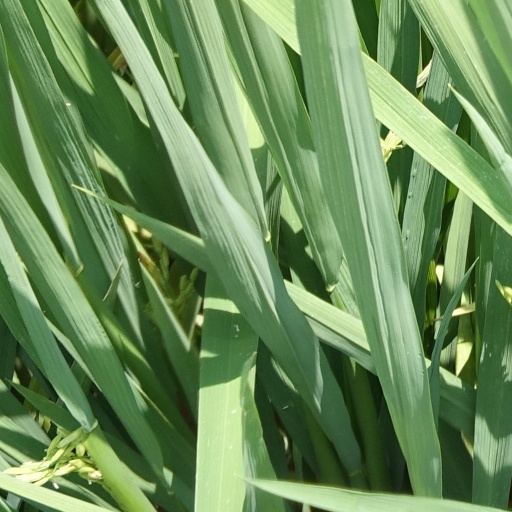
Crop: rice